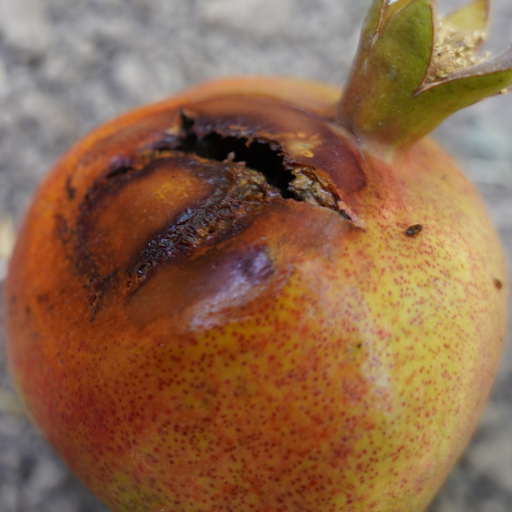
Label: Ectomyelois ceratoniae